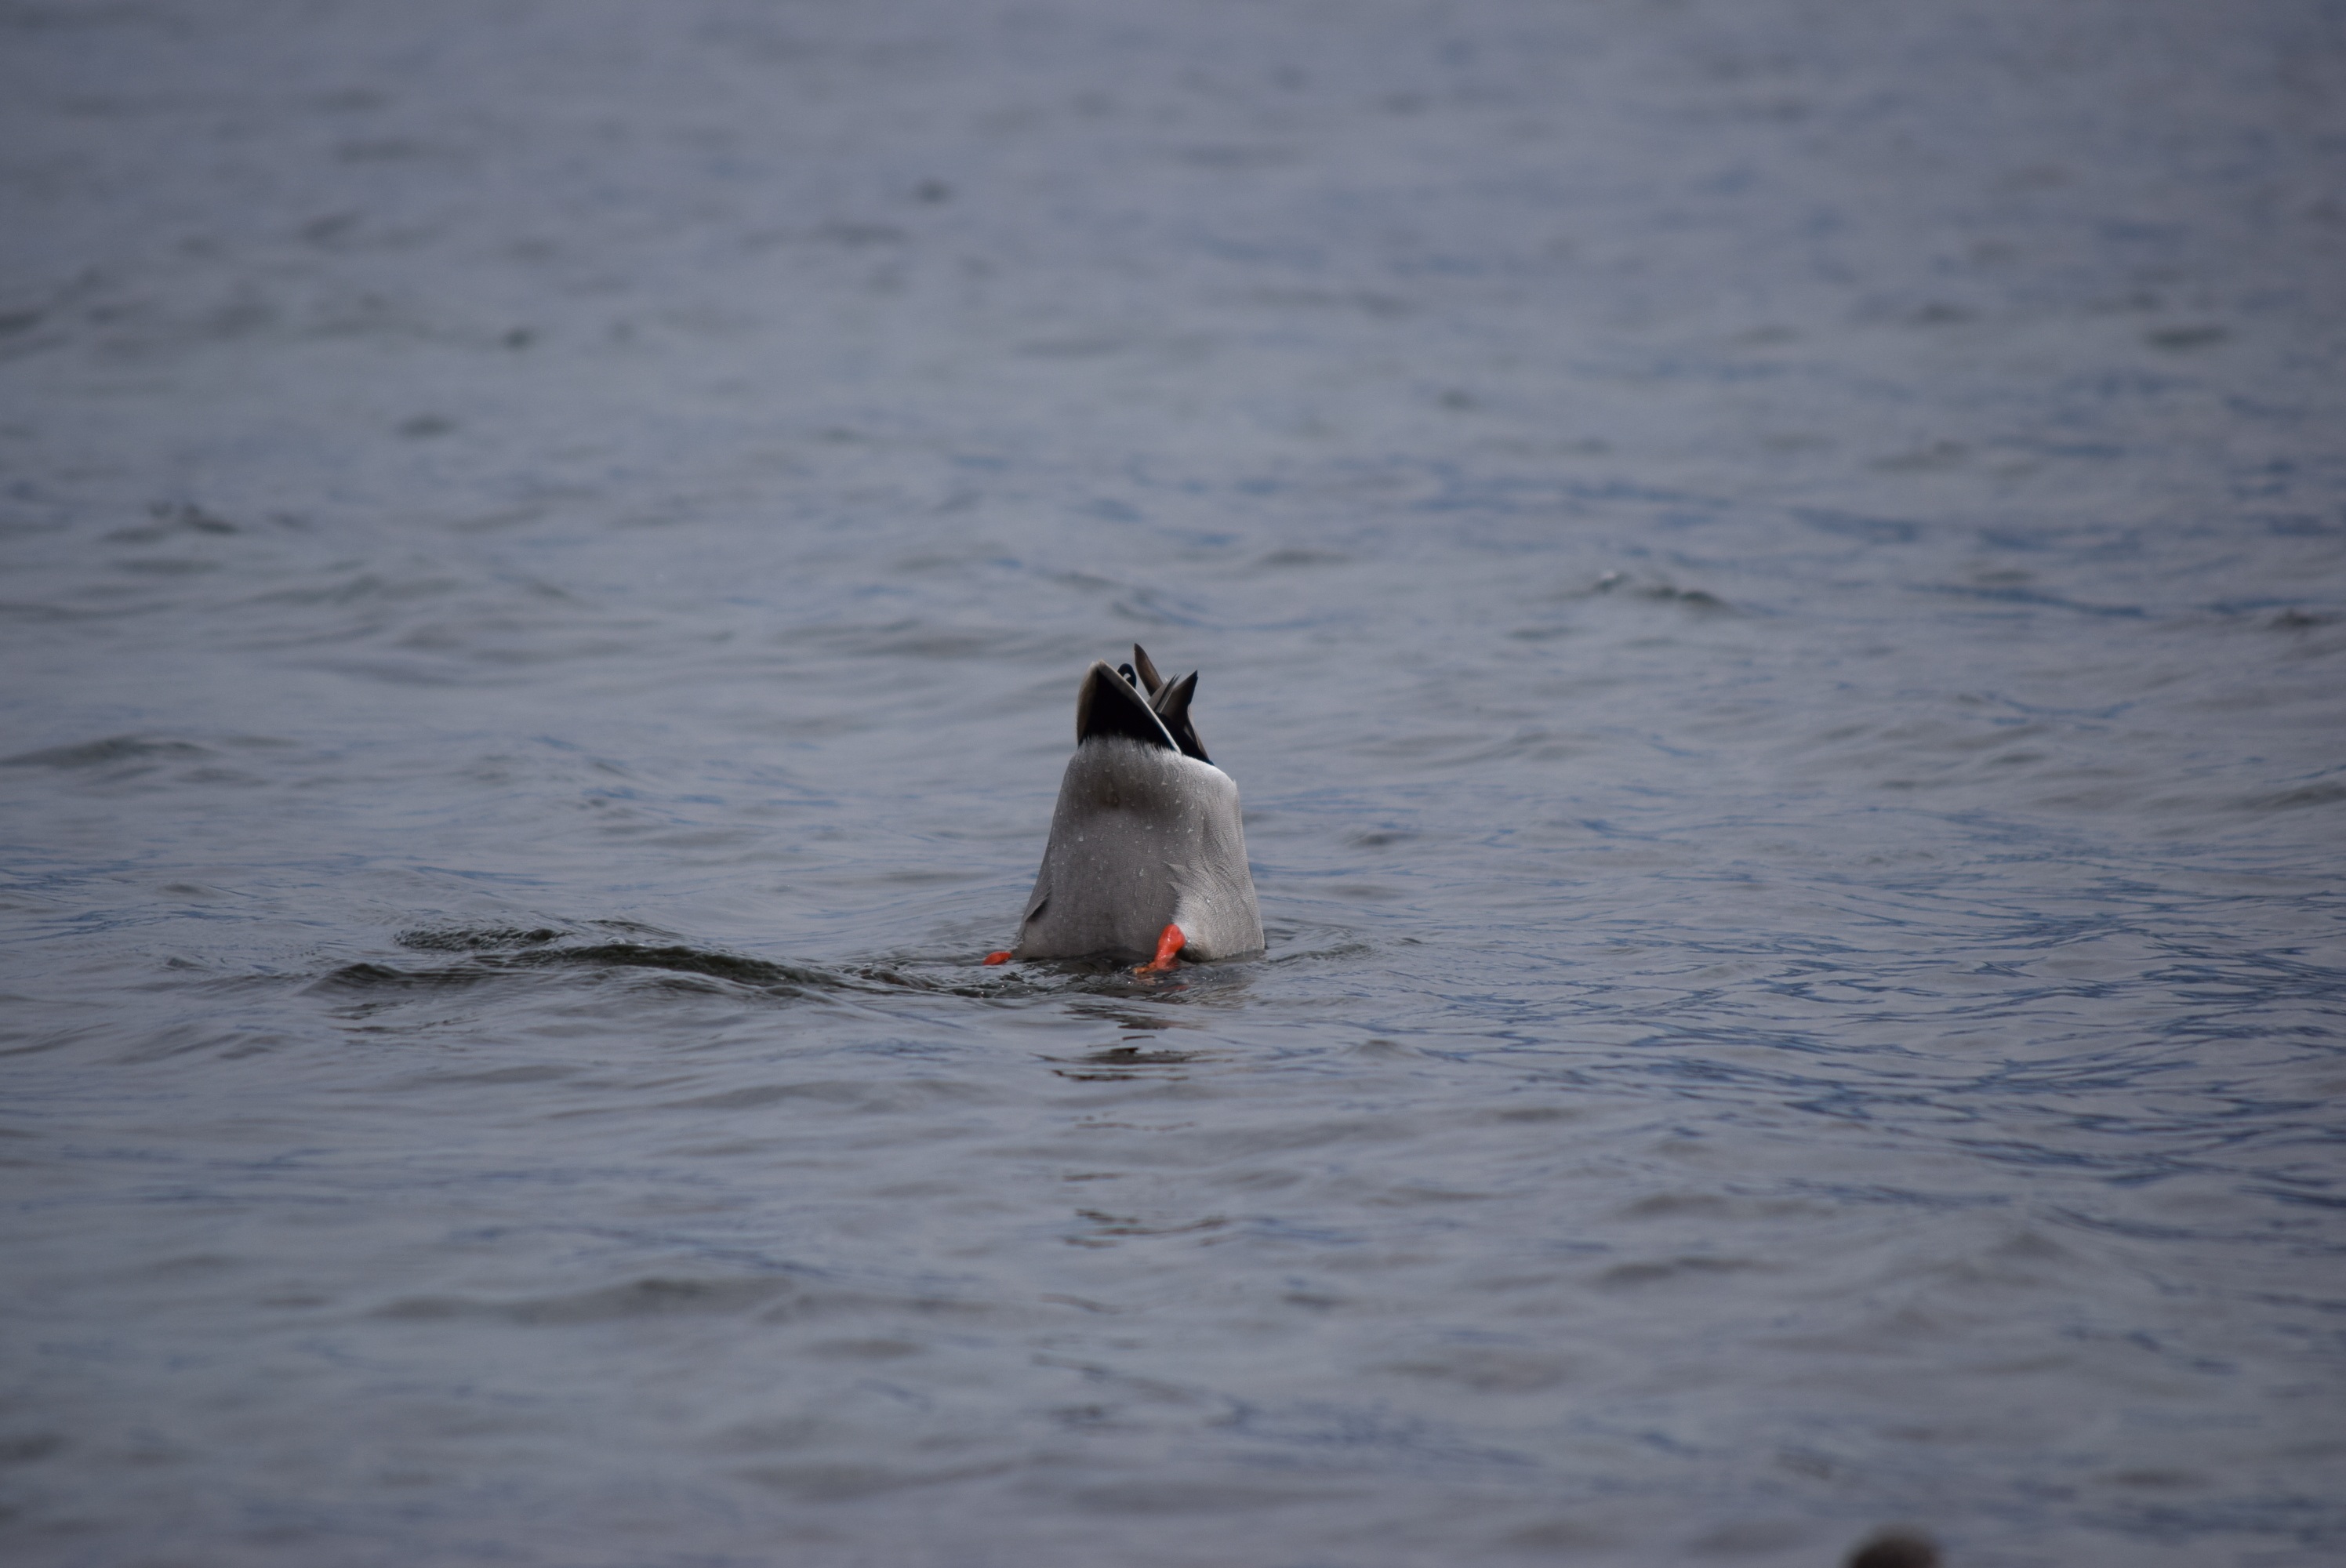
sea, coast, water, nature, ocean, bird, wave, lake, seabird, gull, arctic, vertebrate, como, mallard, shorebird, charadriiformes, germano, seaduck